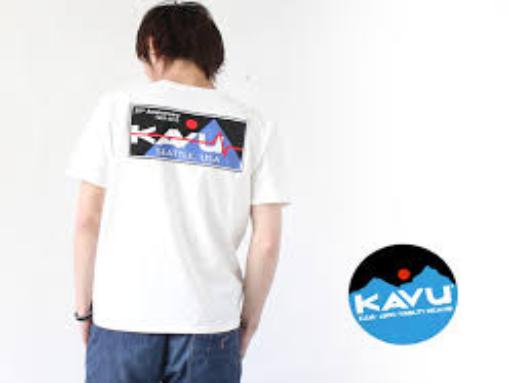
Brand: Kavu
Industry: Clothes